South Asian Canadians

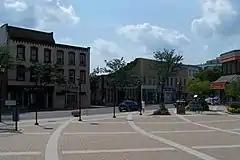
Brampton, Ontario is home to the highest percentage of Canadians with South Asian ancestry and is the only South Asian-majority city in Canada, numbering 340,815 or 52.4% of the population.

The second Gurdwara to be built in Canada was in 1908 in Kitsilano (Vancouver) and aimed at serving a growing number of Punjabi Sikh settlers who worked at nearby sawmills along False Creek at the time. Many South Asian Canadians soon began to face discrimination and xenophobia from those of European (Anglo-British) background, experiencing similar treatment to the East Asian Canadian community, such as the Japanese and Chinese. European settlers viewed Asian settlers, and included the Indians, as a threat to the European nature of Canada. In addition, many Asian migrants had to work for lower wages, which agitated the European (Anglo-British) majority of the time.